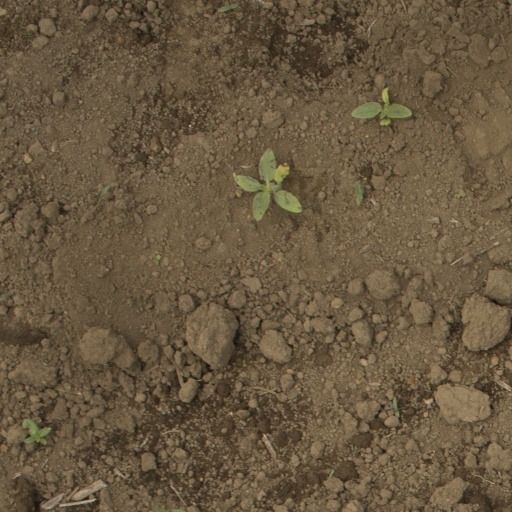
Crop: Jerusalem artichoke